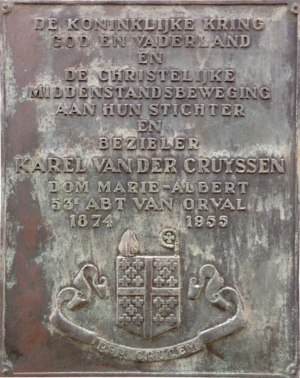
Marie-Albert van der Cruyssen, né Charles van der Cruyssen le 11 juillet 1874 à Gand et décédé le 30 avril 1955 à l’abbaye d’Orval, est un moine cistercien-trappiste de La Trappe. Héros de la Première Guerre mondiale, il est connu pour avoir piloté la refondation de l’abbaye Notre-Dame d'Orval, en Belgique, dont il fut le 54ᵉ abbé, et premier dans la nouvelle abbaye.